Don't Make Me Go (film)

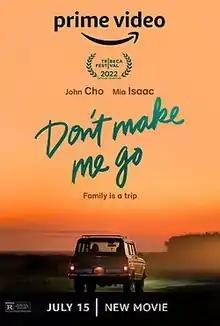
Official release poster

Don't Make Me Go is a 2022 American road trip film directed by Hannah Marks, written by Vera Herbert, and starring John Cho and Mia Isaac. It premiered at the Tribeca Film Festival on June 13, 2022, and was released on Amazon Prime Video on July 15, 2022.